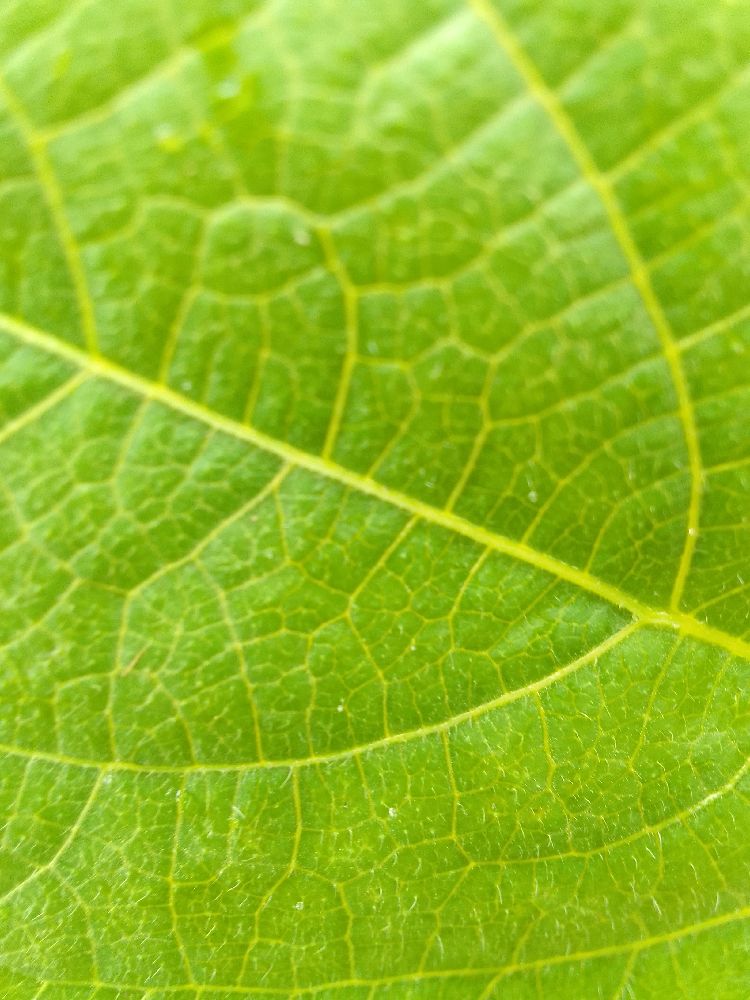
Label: healthy